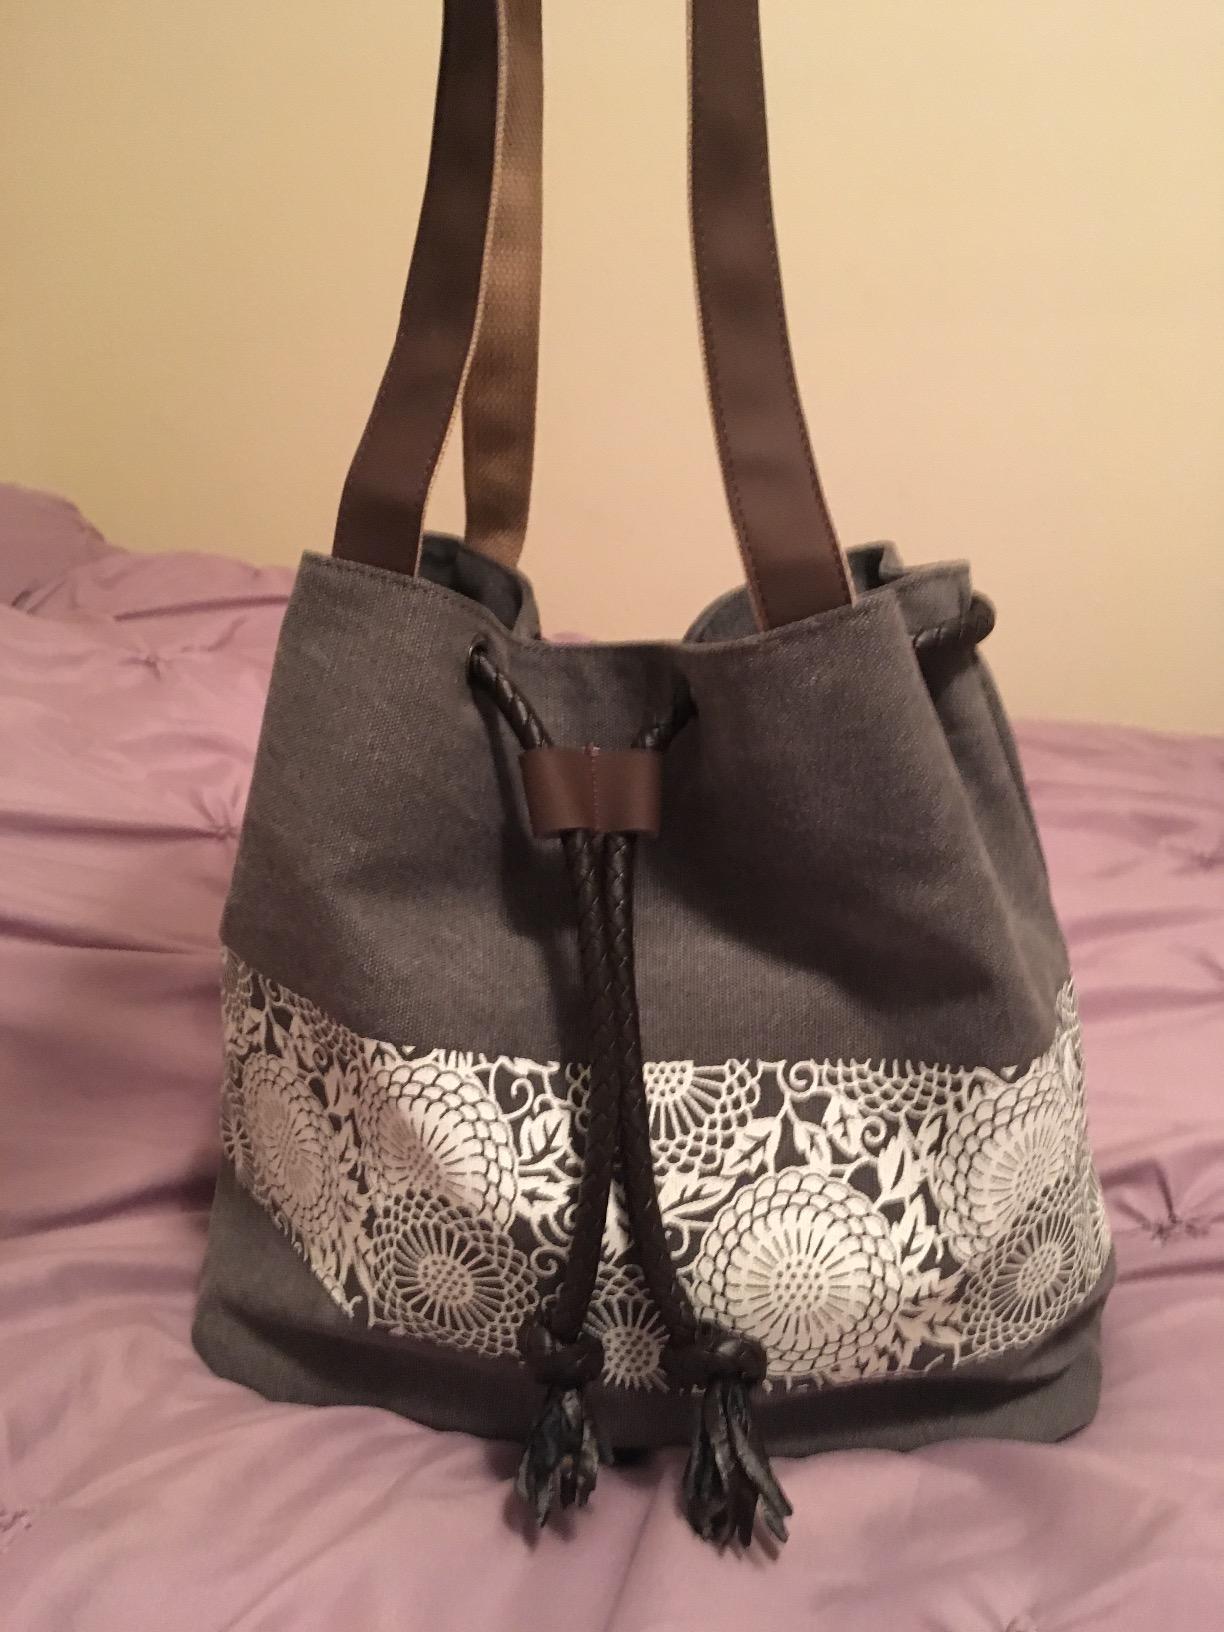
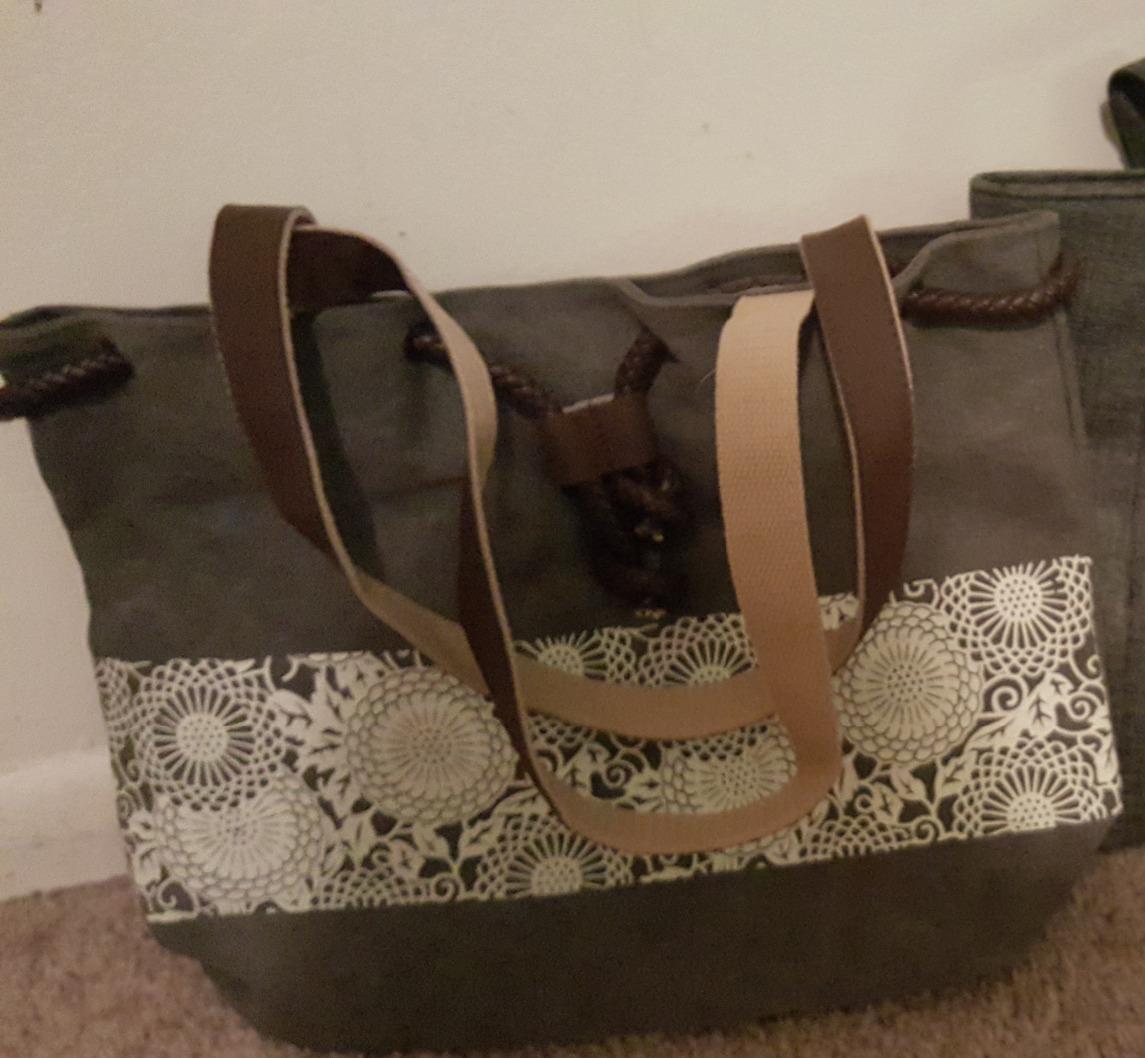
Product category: accessories_handbag
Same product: yes